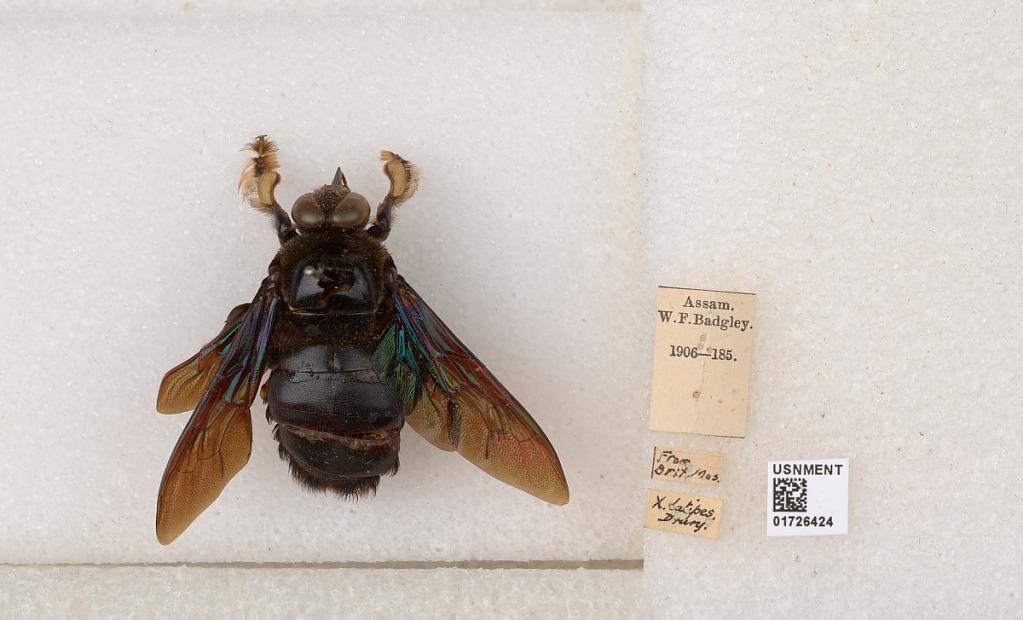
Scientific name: Xylocopa (Mesotrichia) latipes (Drury)
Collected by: W. Badgley
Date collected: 1906-1-1
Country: India
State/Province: Assam